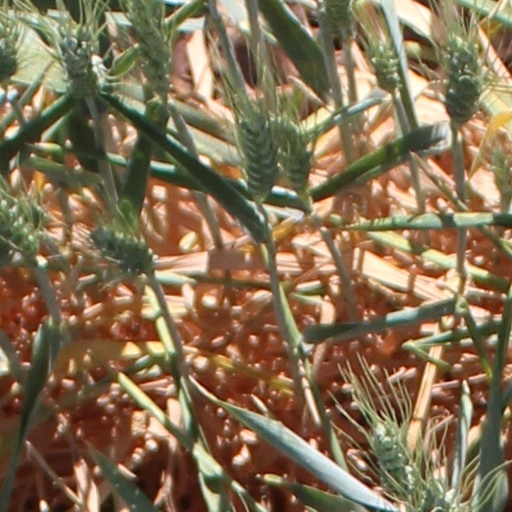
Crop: wheat